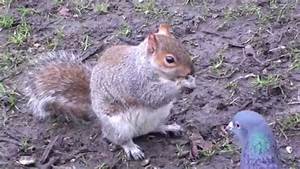
Label: squirrel